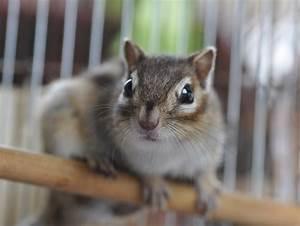
squirrel